Lepidoptera

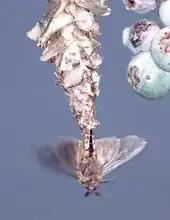
Sexually dimorphic bagworm moths ("Thyridopteryx ephemeraeformis") mating: The female is flightless.

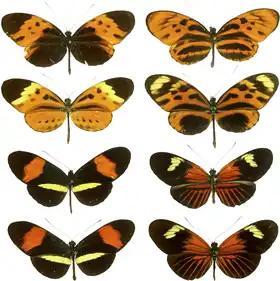
The "Heliconius" butterflies from the tropics of the Western Hemisphere are the classical model for Müllerian mimicry.

Polymorphism is the appearance of forms or "morphs", which differ in color and number of attributes within a single species. In Lepidoptera, polymorphism can be seen not only between individuals in a population, but also between the sexes as sexual dimorphism, between geographically separated populations in geographical polymorphism, and between generations flying at different seasons of the year (seasonal polymorphism or polyphenism). In some species, the polymorphism is limited to one sex, typically the female. This often includes the phenomenon of mimicry when mimetic morphs fly alongside nonmimetic morphs in a population of a particular species. Polymorphism occurs both at specific level with heritable variation in the overall morphological adaptations of individuals, as well as in certain specific morphological or physiological traits within a species.